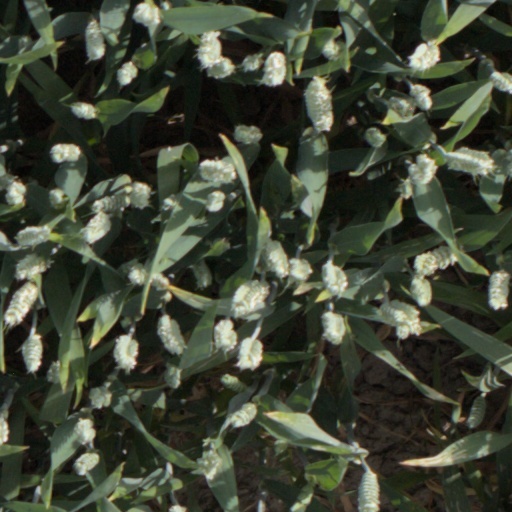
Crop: wheat